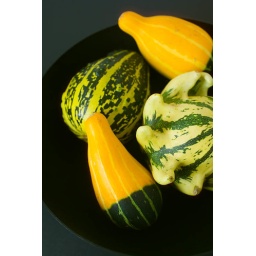
Autumn collection, gourds in black bowl